Mexican Cession

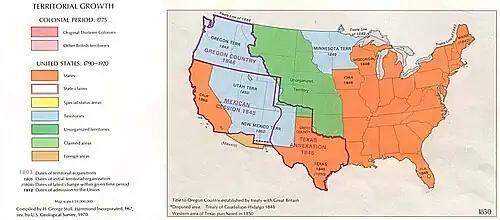
Territory of the United States by 1850

It quickly became apparent that the Mexican Cession did not include a feasible route for a transcontinental railroad connecting to a southern port. The topography of the New Mexico Territory included mountains that naturally directed any railroad extending from the southern Pacific coast northward, to Kansas City, St. Louis, or Chicago. Southerners, anxious for the business such a railroad would bring (and hoping to establish a slave state beachhead on the Pacific coast), agitated for the acquisition of railroad-friendly land at the expense of Mexico, thus bringing about the Gadsden Purchase of 1853.